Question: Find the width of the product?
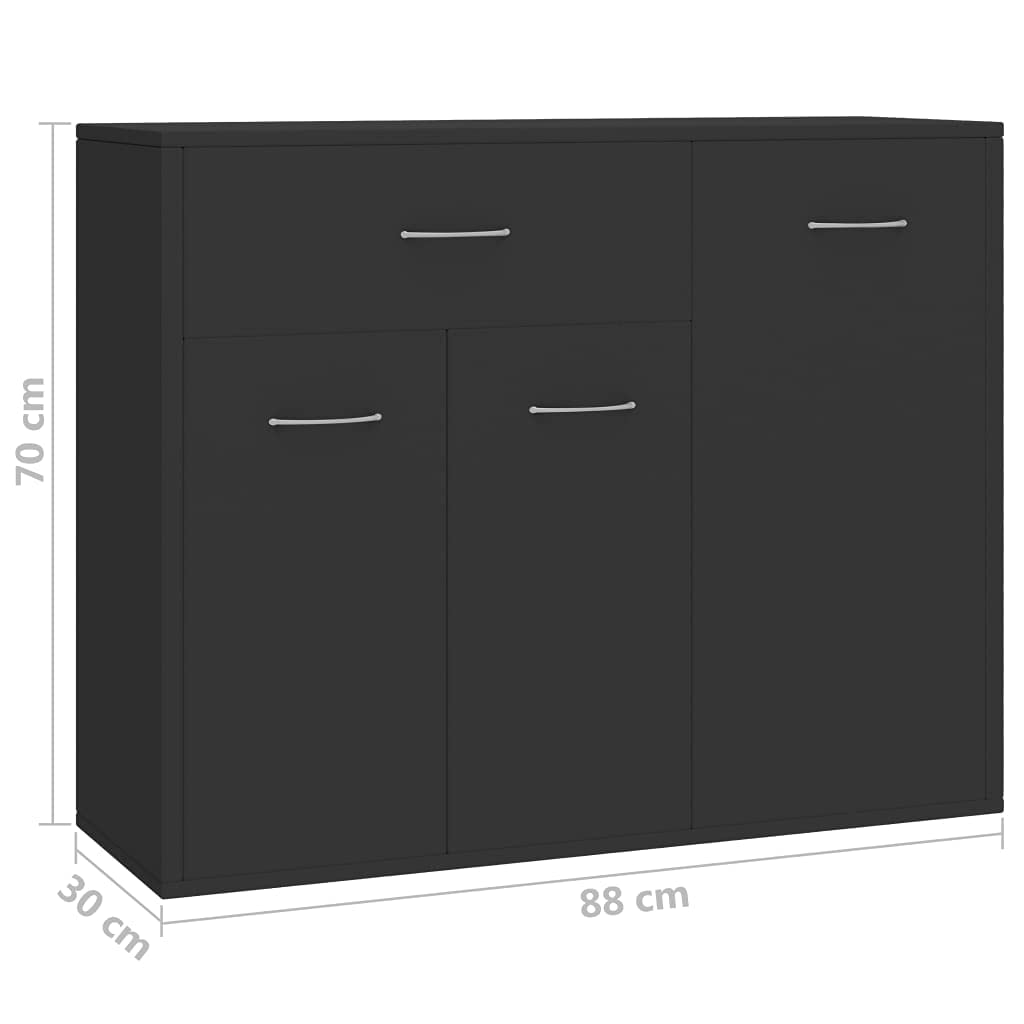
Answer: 88.0 centimetre